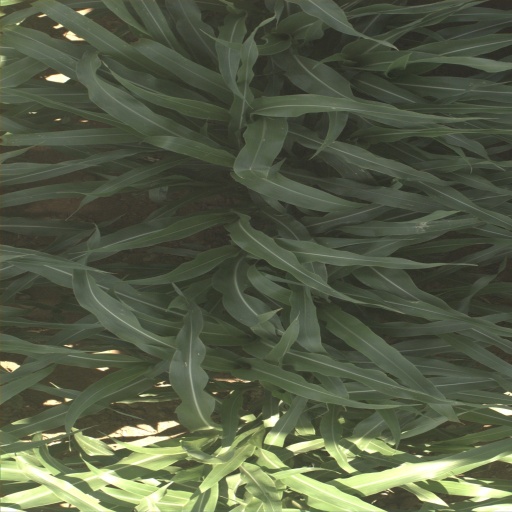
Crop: sorghum